Kura (storehouse)

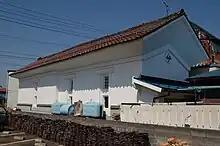
Kura in Kitakata illustrating protective plasterwork at eaves level

The "kura" storehouse was specifically used to store precious items. Other sorts of storehouses such as outbuildings ("naya") and sheds ("koya") were used to store more mundane items. The first "kura" appear during the Yayoi period (300 BC – 300 AD) and they evolved into "takakura" (literally "tall storehouse") that were built on columns raised from the ground and reached via a ladder from underneath. They were especially prevalent on the Ryukyu Islands and Amami Ōshima. During the Nara period (710–794), the government taxed the country in rice, and "kura" were frequently used to store it. After the introduction of Buddhism to Japan, "kura" were often used to store religious items, such as sutra.